Kingsland Viaduct

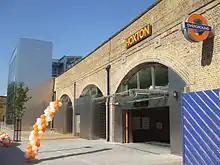
Newly built Hoxton station (2010) on the viaduct

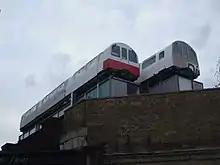
Old tube trains reused as artists' studios on the disused southern segment of the viaduct

The last scheduled train over the viaduct was on 27 June 1986, after which the line and its remaining stations were all closed.